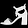
Label: Sandal